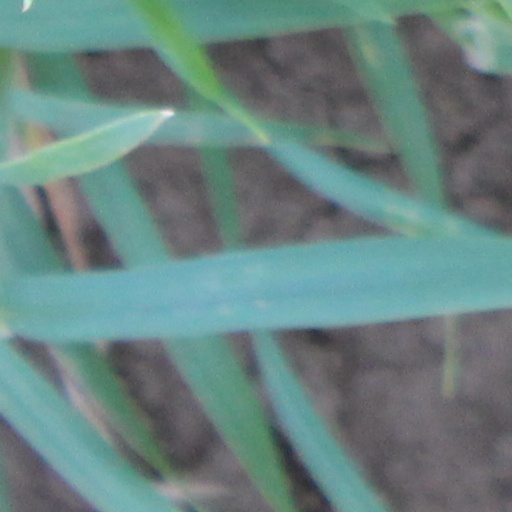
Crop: wheat